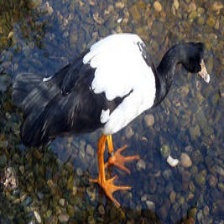
Species: MAGPIE GOOSE
Scientific name: ANSERANAS SEMIPALMATA
ImageNet parent category: goose